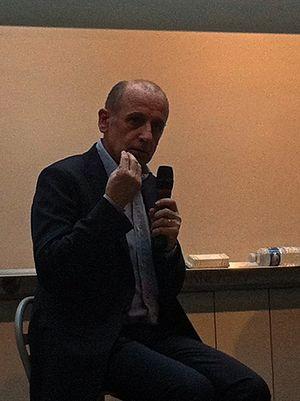
Le journaliste Jean-Michel Aphatie devant des étudiants de Sup de Pub à Paris en décembre 2011.
C l'hebdo est une émission française de télévision présentée par Ali Baddou sur France 5, diffusée chaque samedi depuis le 3 septembre 2016 sur France 5. Elle est présentée par Anne-Élisabeth Lemoine lors de la saison 2016-2017 avant son départ pour succéder à Anne-Sophie Lapix à la tête de C à vous.
Cet article intitulé 2015 en radio en France est une synthèse de l'actualité du média radio en France pour l'année 2015. On ne retiendra en général que l'actualité des radios de caractère national ou international, afin de ne pas se perdre dans les détails des radios locales.